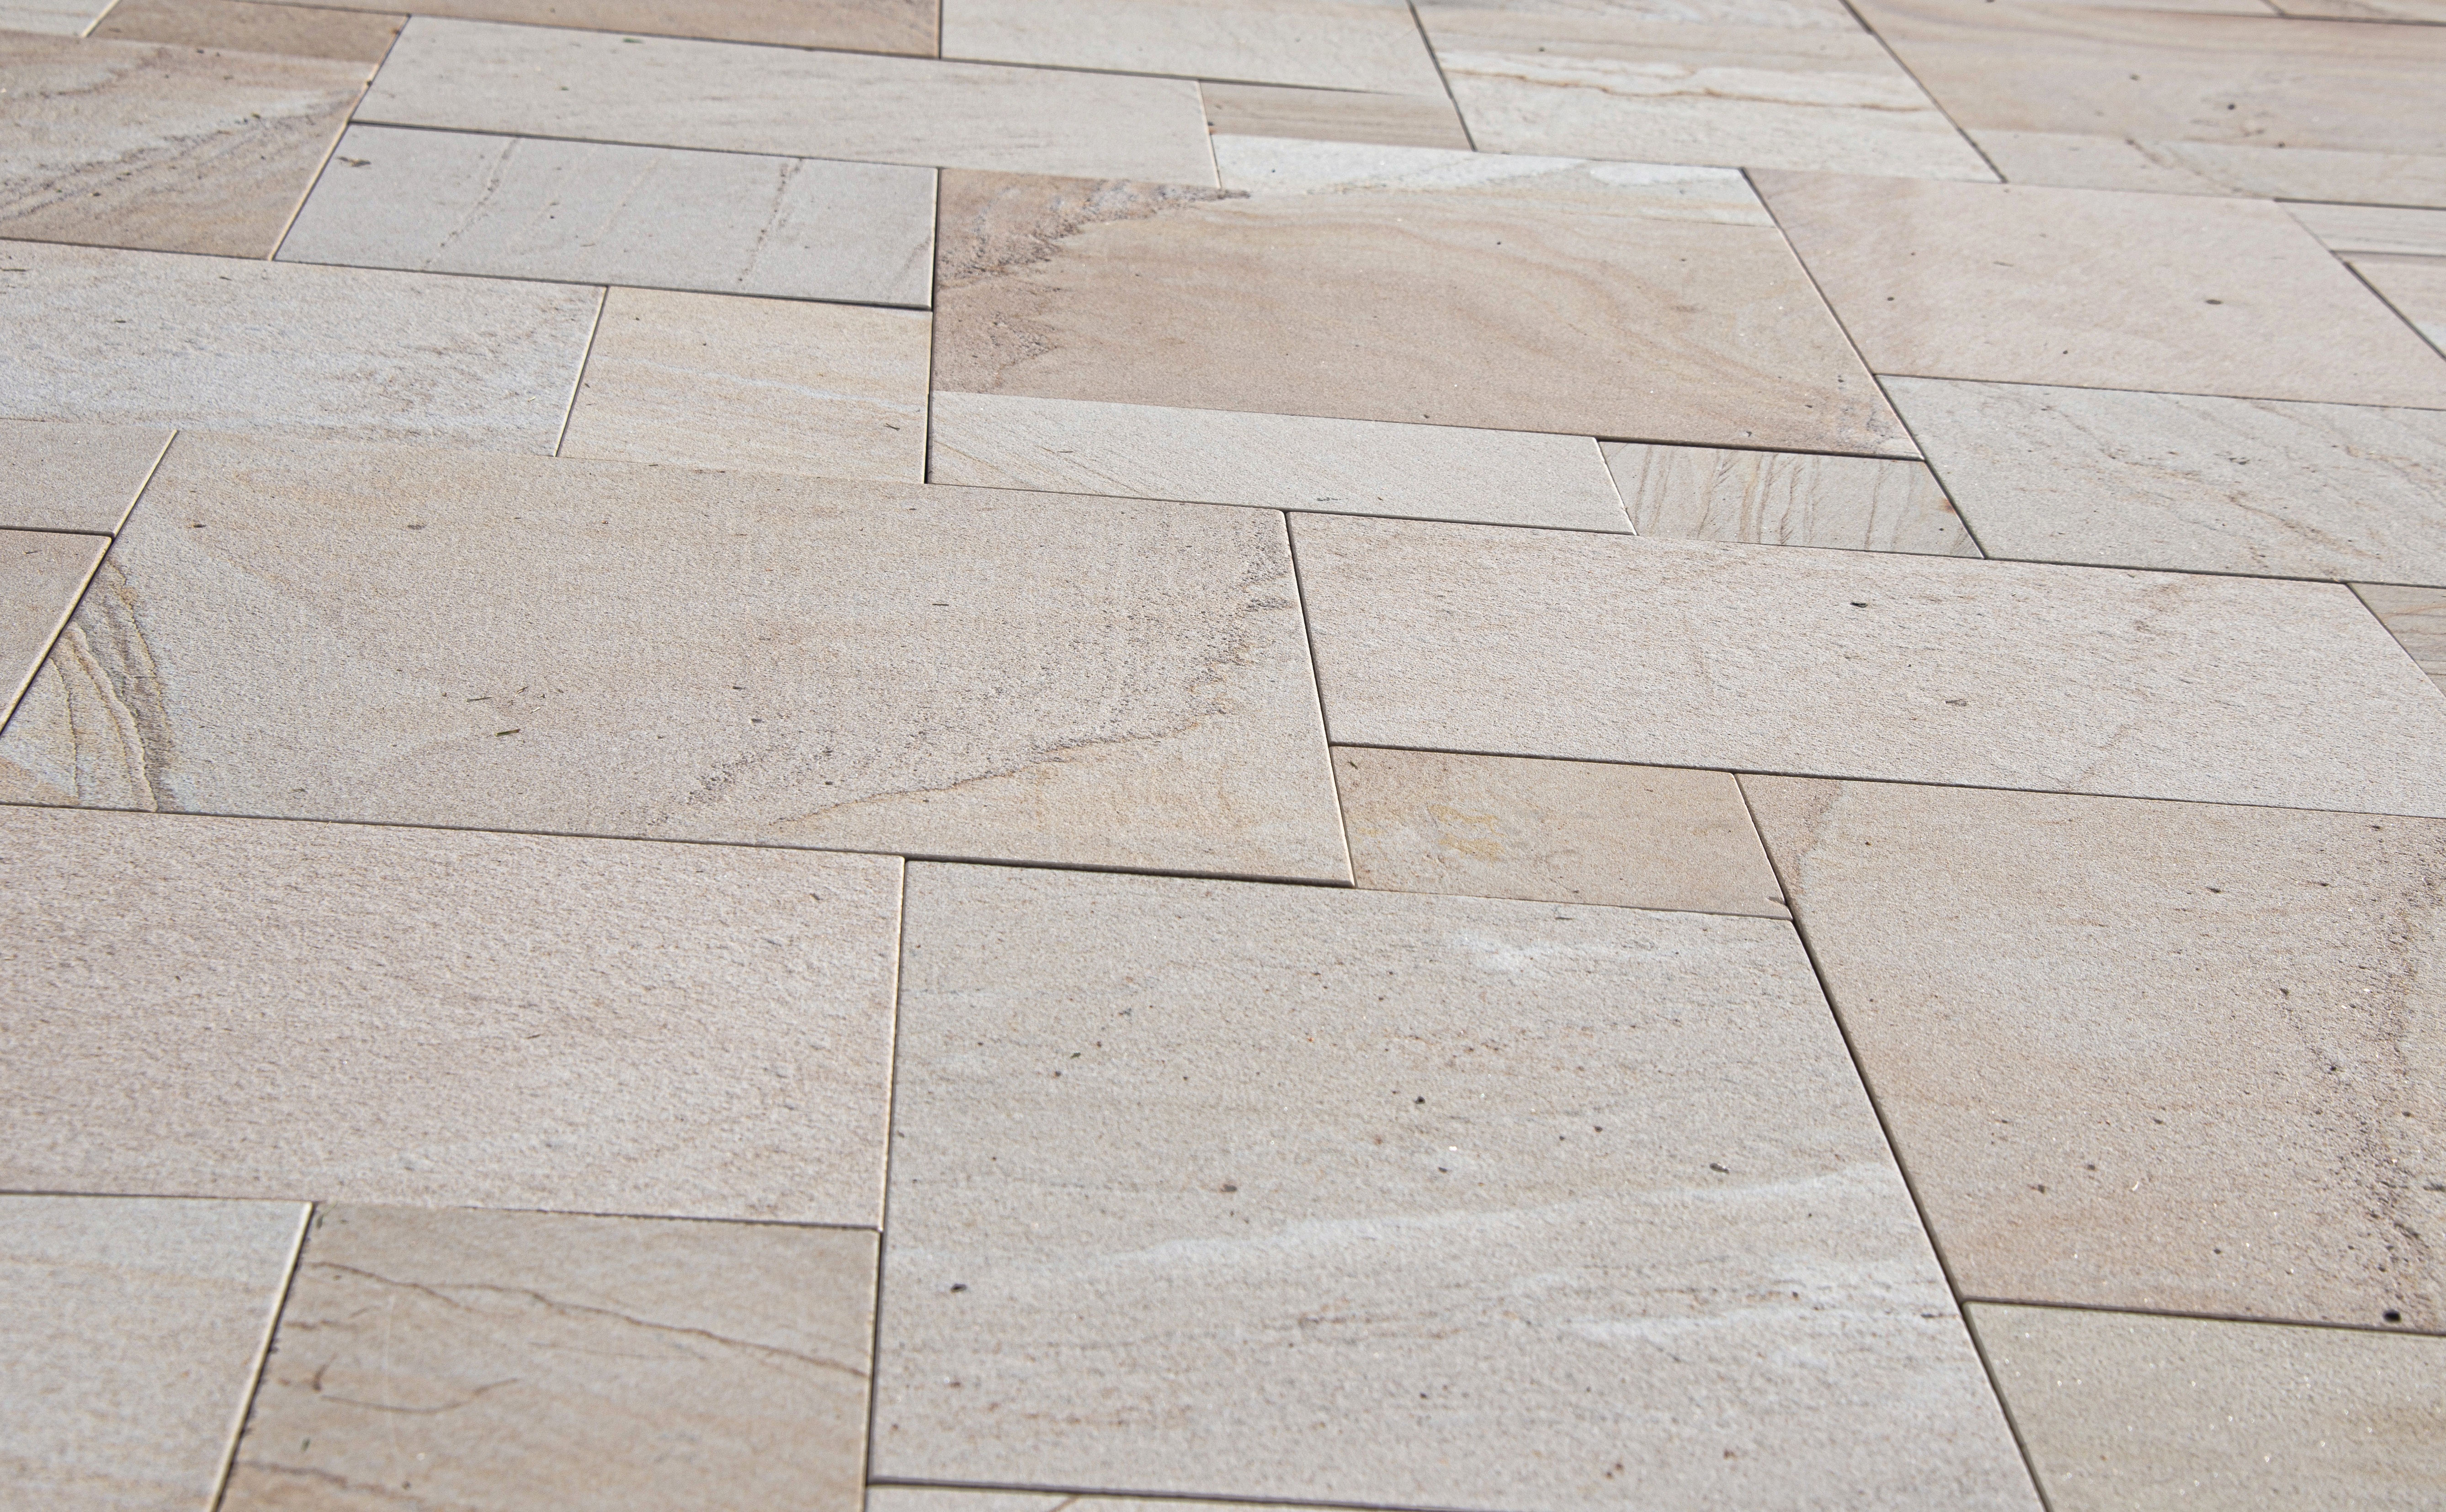
architecture, structure, ground, floor, building, pattern, tile, material, stones, background, hardwood, tiles, flooring, stone floor, road surface, tile flooring, laminate flooring, flagstone